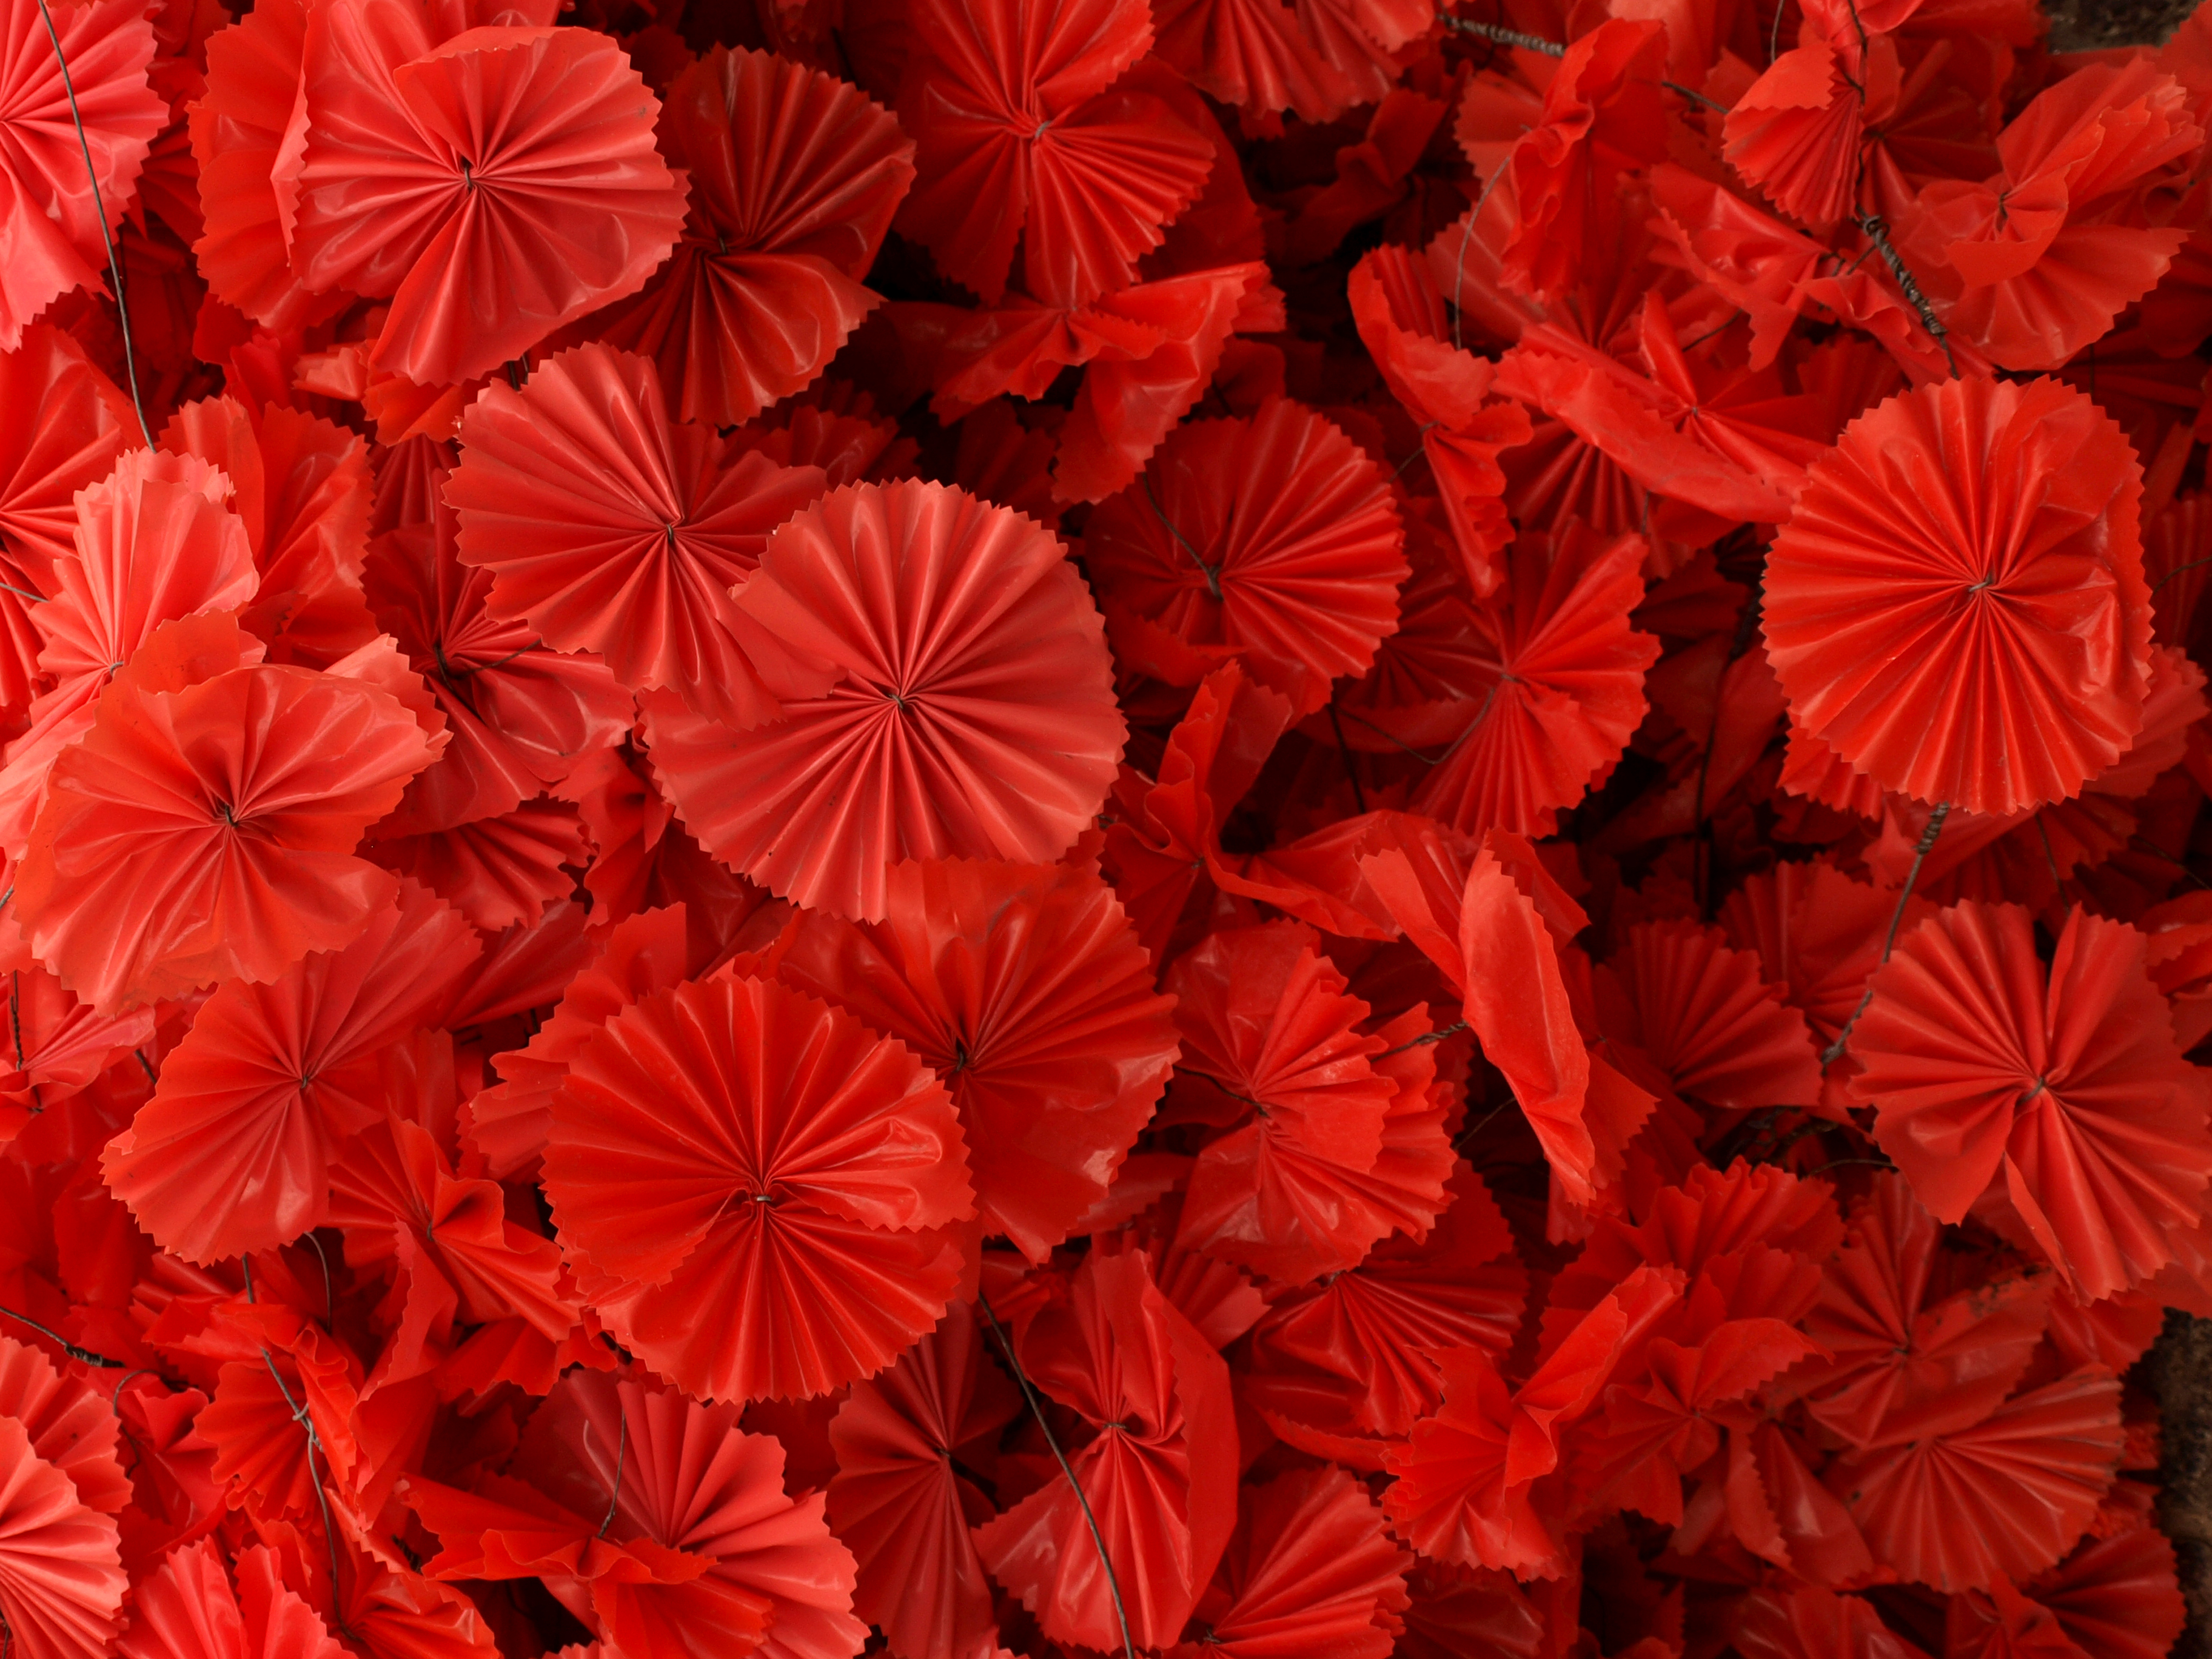
flowers, red, plastic, texture, petal, flower, orange, plant, pattern, annual plant, coquelicot, floral design, wildflower, perennial plant, flowering plant, begonia